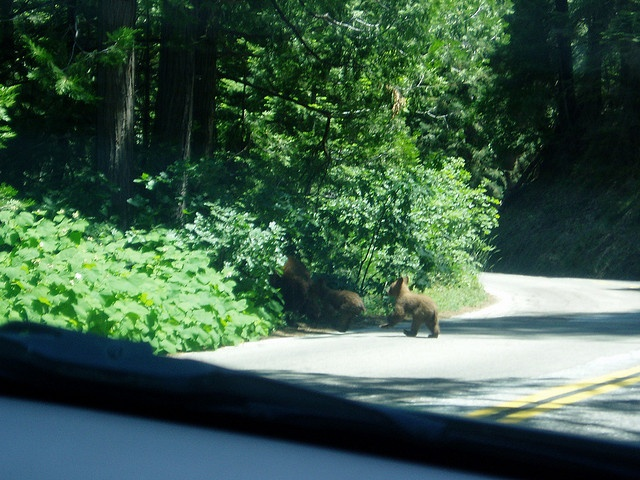
some animals crossing the road in front of a car
A mother bear leads the way off of the road with her cub.
small animals that look like baby bears cross the street and go into the bushes
Some young bears cross a forest highway in the daytime.
Pair of bears crossing the road as car passes by.